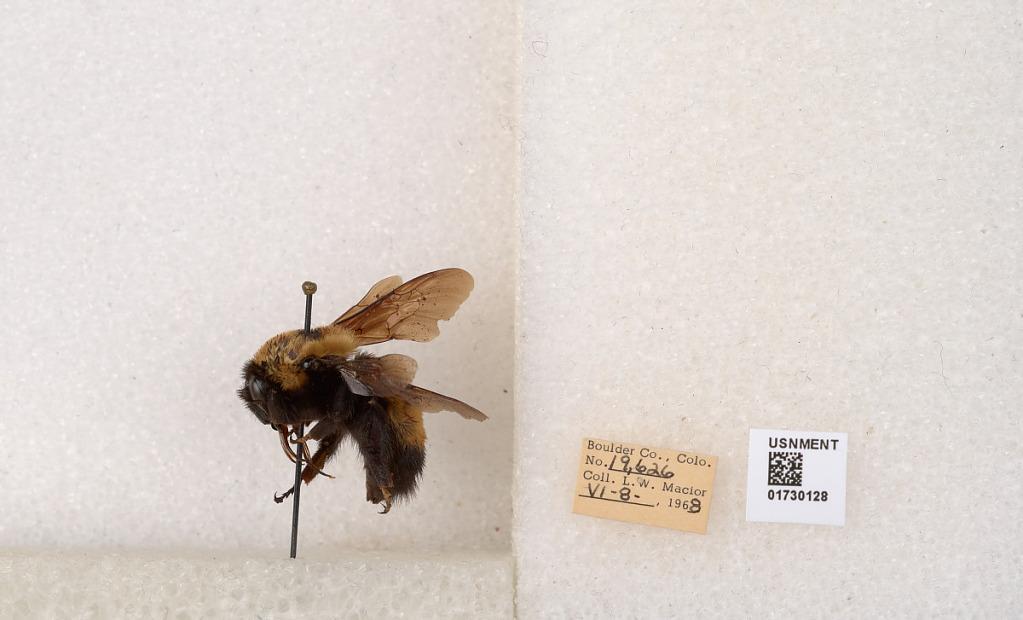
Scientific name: Bombus (Bombus) nevadensis Cresson
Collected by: L. Macior
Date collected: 1968-6-8
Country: United States
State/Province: Colorado
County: Boulder
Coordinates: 40.0925, -105.358